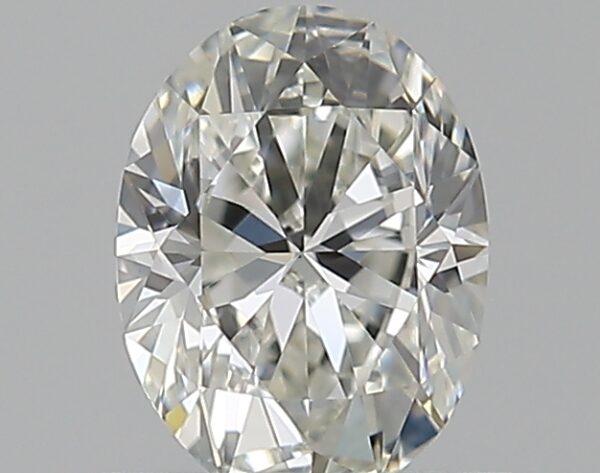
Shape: oval
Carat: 0.57
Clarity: VVS2
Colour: H
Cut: EX
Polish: EX
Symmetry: VG
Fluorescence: N
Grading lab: GIA
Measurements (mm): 6.17 x 4.6 x 2.94